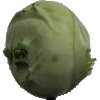
Label: kohlrabi